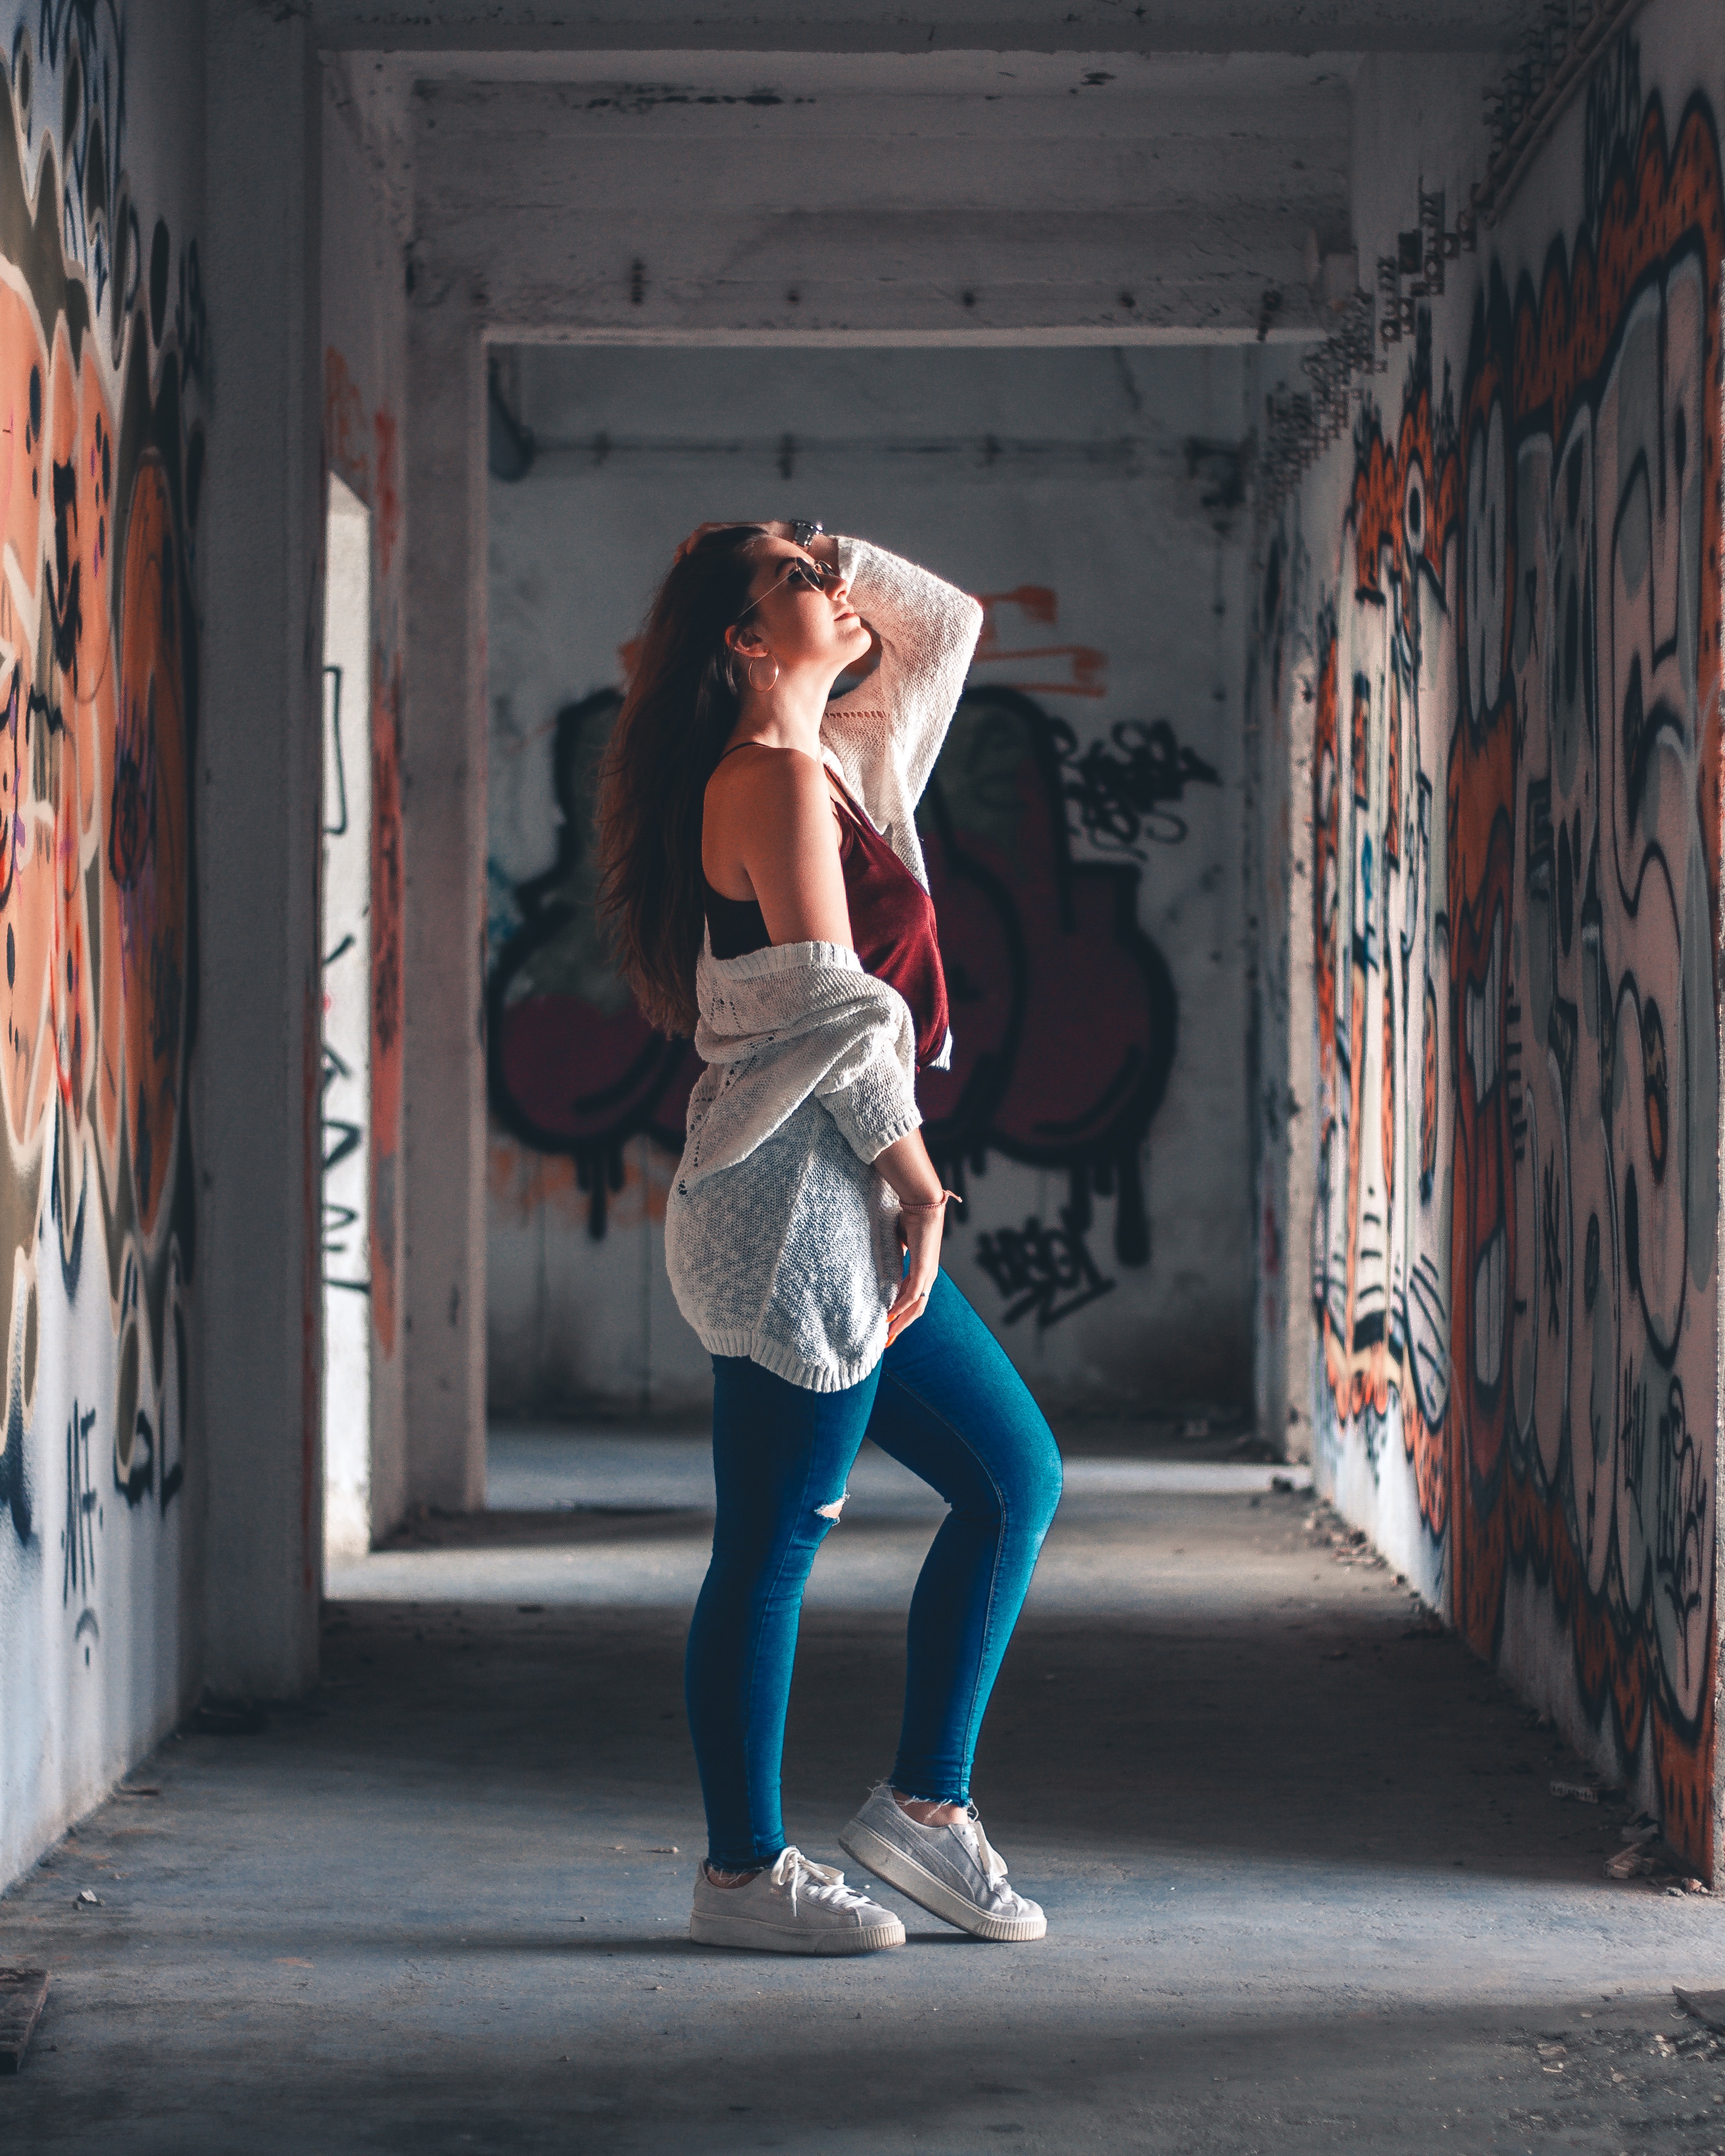
blue, girl, road, shoulder, fashion, performance art, street, muscle, art, physical fitness